Birch Gate

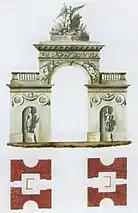
Plans for the gate, circa 1790s

Plans for the Birch Gate dating back to the 1790s have been preserved. The most prominent difference between the plans for the gate and the actual construction is the presence of additional sculptures. There were plans to install sculptures of deities, the Roman patrons of the war Mars and Bellona, for which pedestals were preserved in the niches. Above the niches, instead of figured panels, there were meant to be sculptural medallions connected with garlands. Above the arched vault, the drawing shows bas-reliefs of flying geniuses of victory, in the upper part of the pylons there are grooves, and on the keystone there is a relief mask (similar plots were made on some gates of St. Frieze- compositions from captured antique weapons). The gate was to be crowned by a sculptural composition of the goddess Nike on an oval pedestal, towering above the banners and “trophies”, holding a shield with the emblem of the Russian Empire in her left hand and carrying a laurel wreath in her right hand. According to the tradition of stone craftsmen, the curly panels that exist now were left to implement the ideas for decorating the gate right on the spot, but this did not happen.